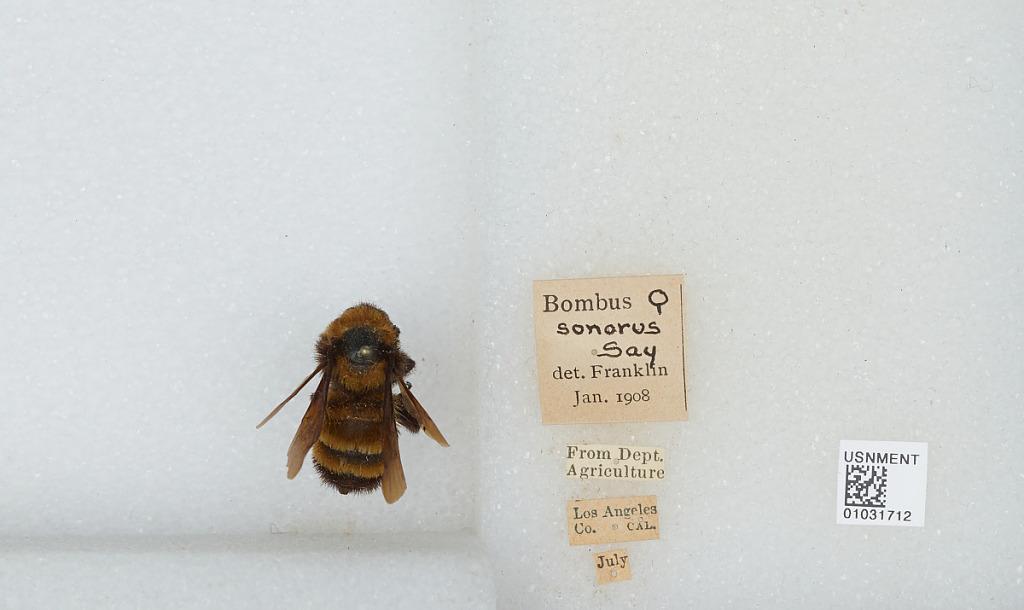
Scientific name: Bombus (Fervidobombus) sonorus Say
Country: United States
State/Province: California
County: Los Angeles
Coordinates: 34.05, -118.25
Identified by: Franklin